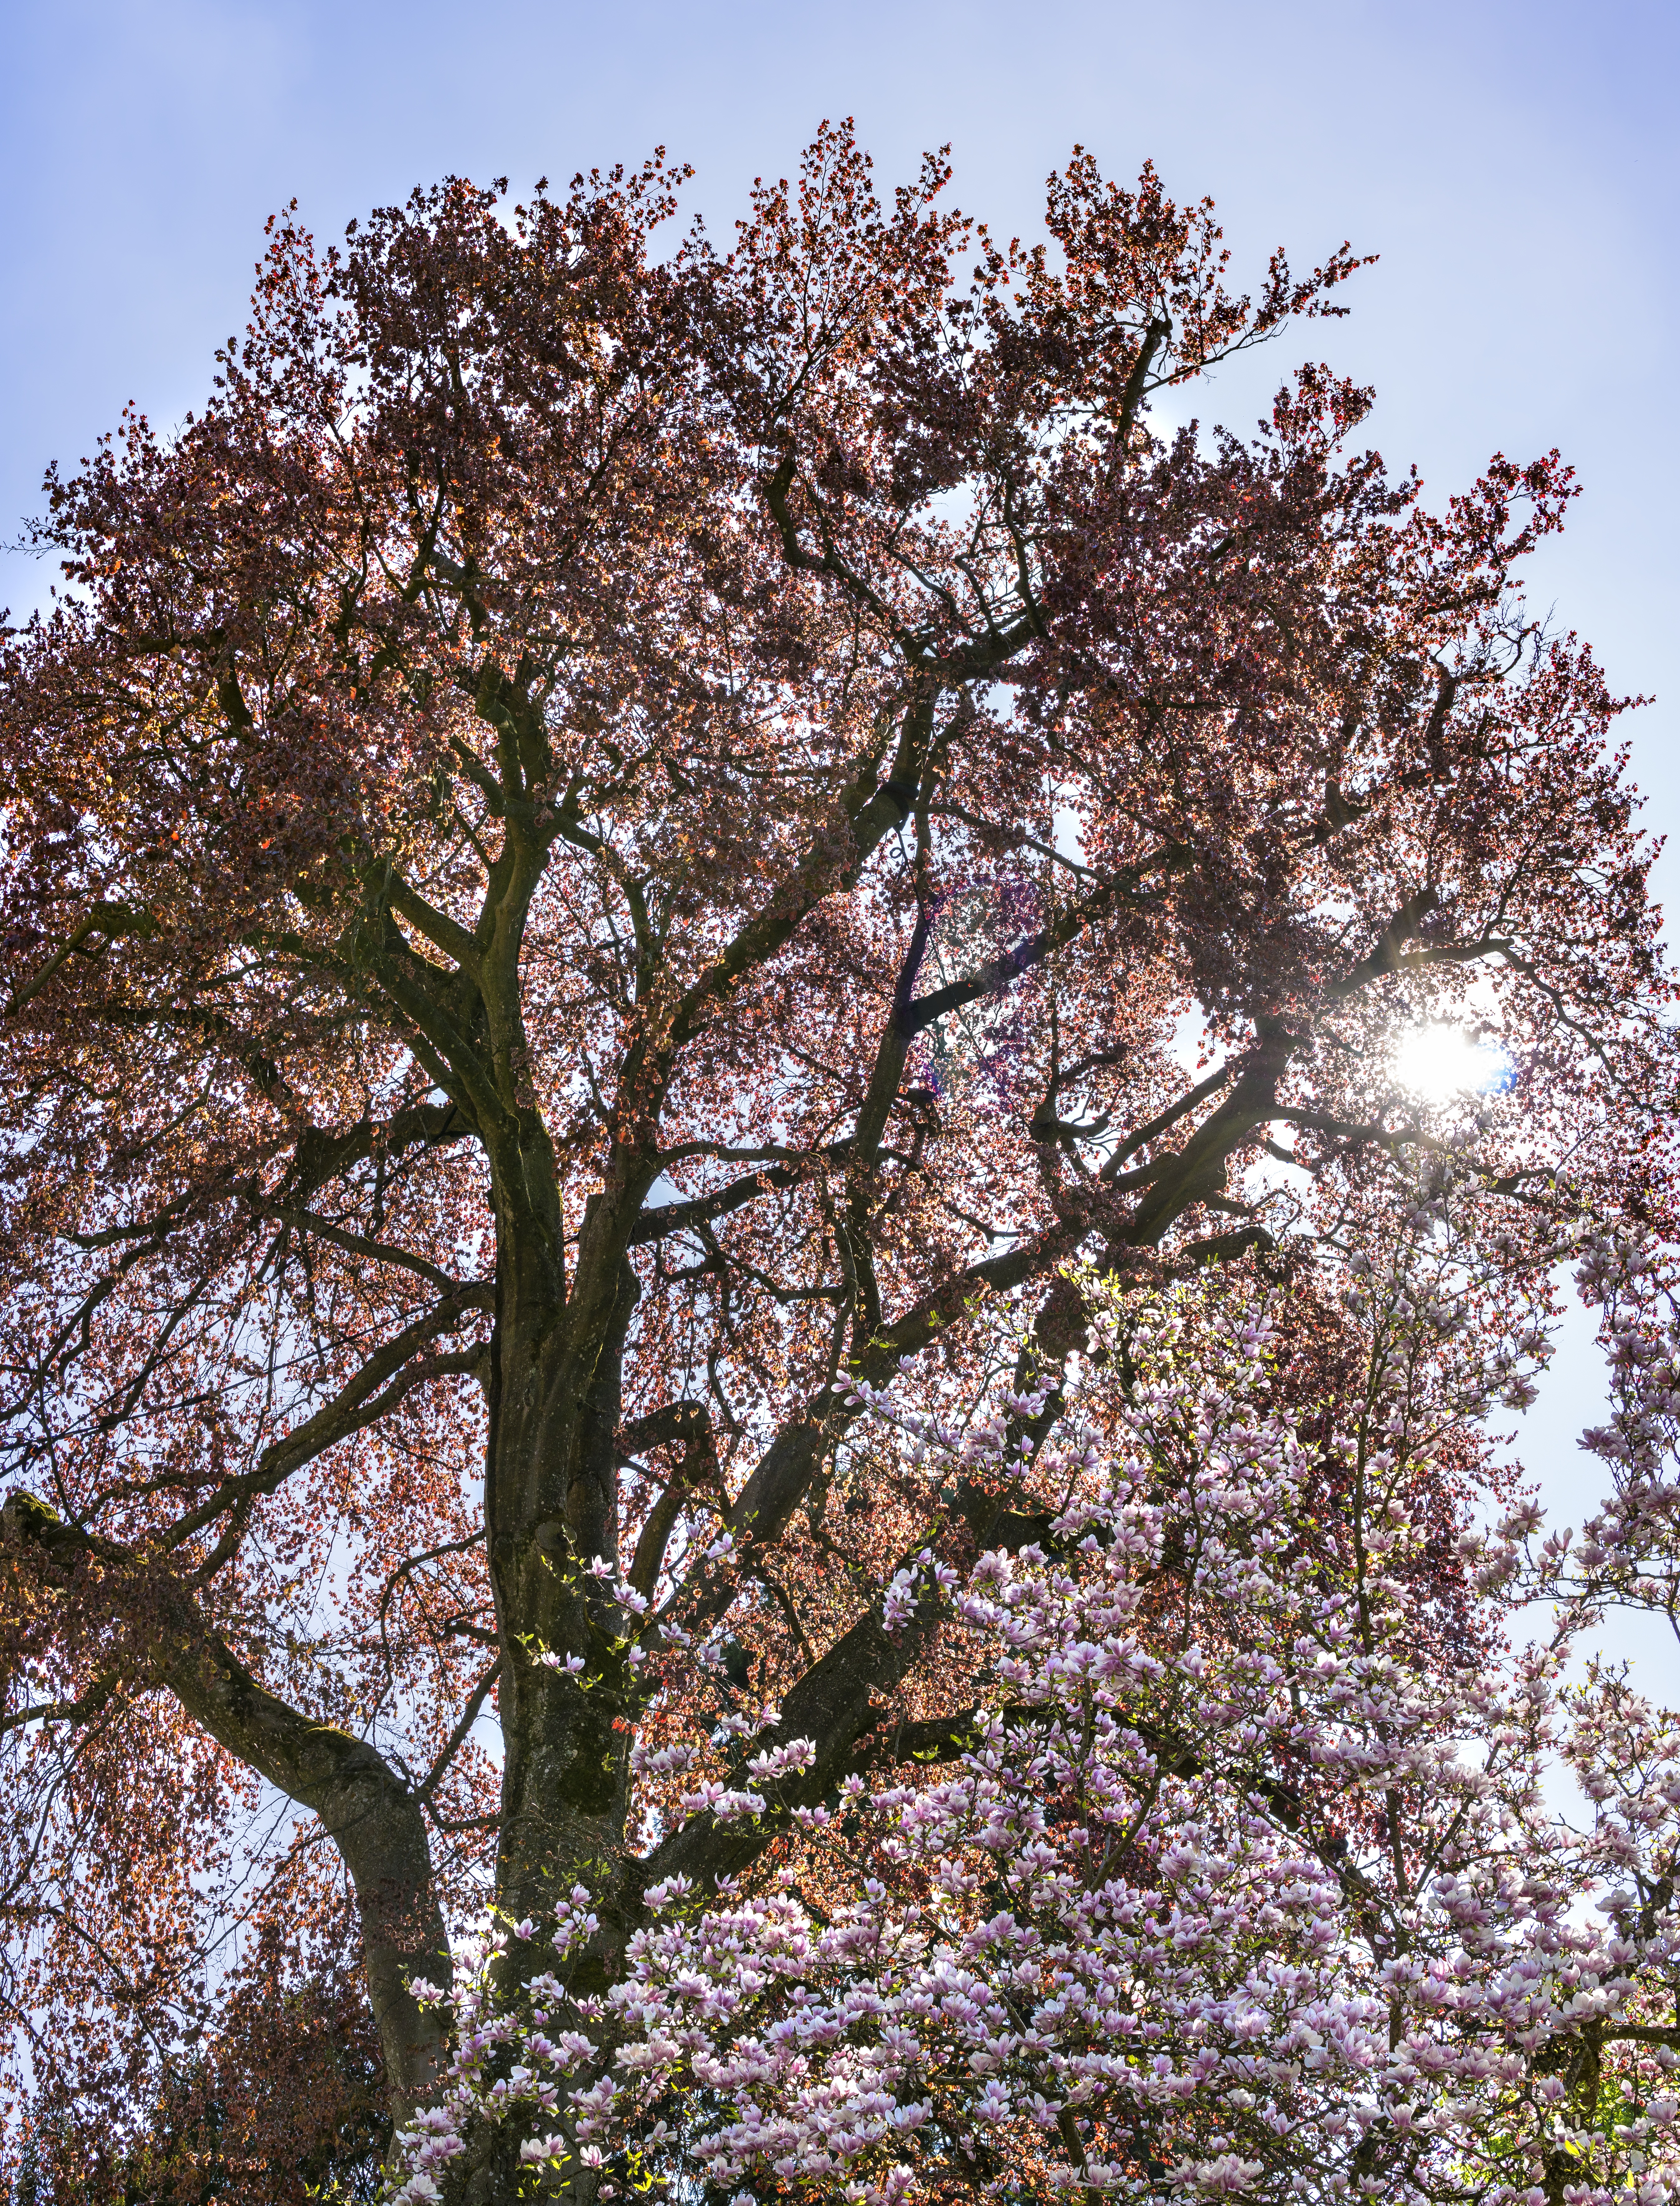
tree, plant, branch, woody plant, flora, spring, blossom, sky, flower, cherry blossom, prunus, deciduous, autumn